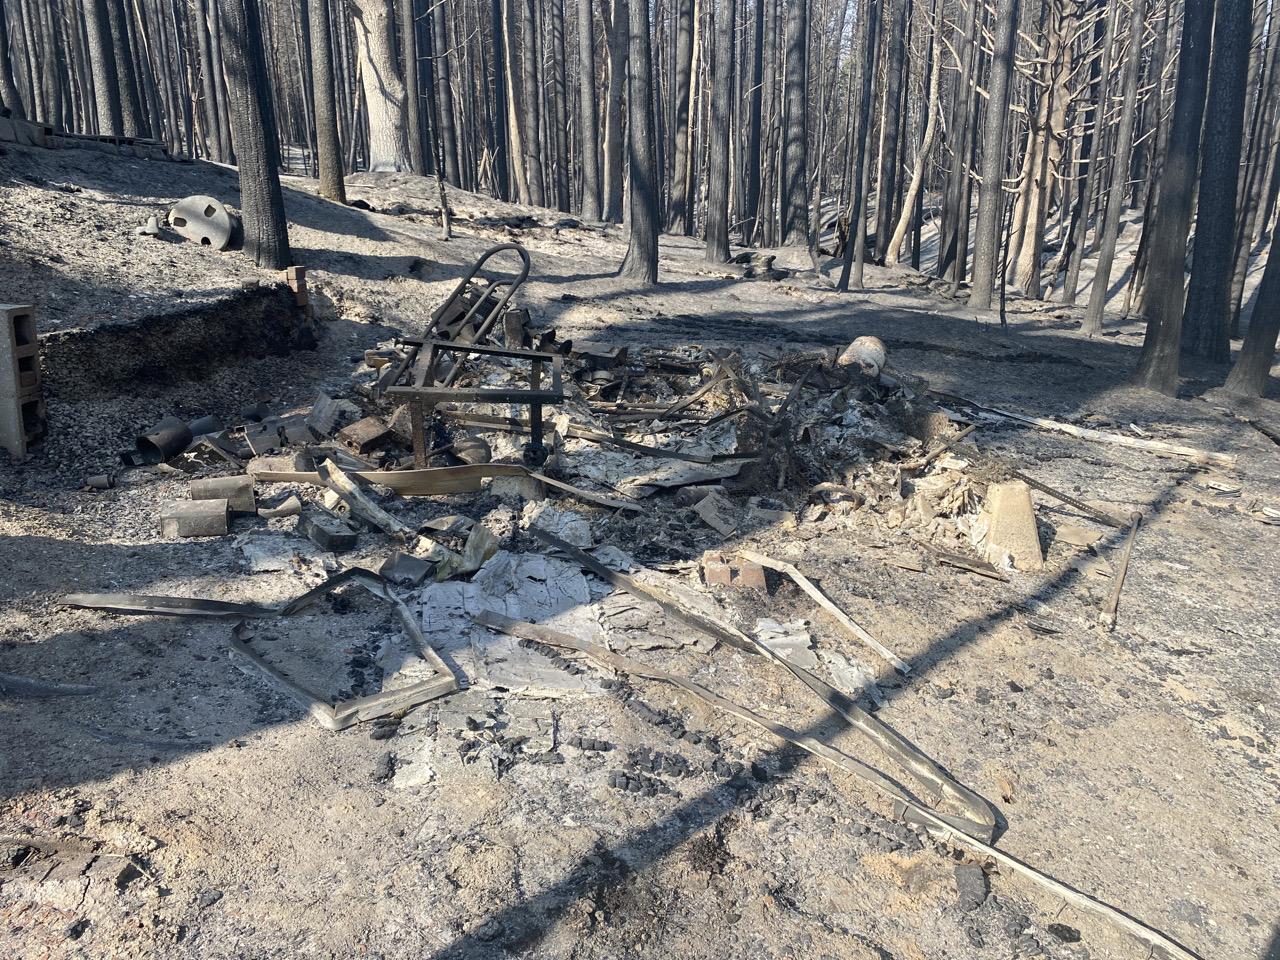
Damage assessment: destroyed